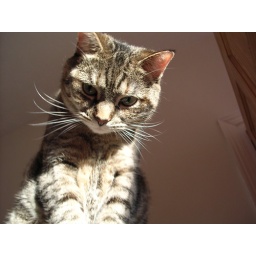
Ella sat on boxes in the second bedroom at our old house.